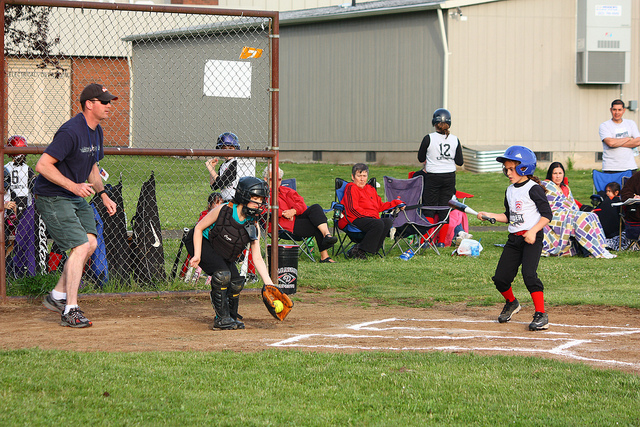
một trận thi đấu bóng chày ở trường học đang diễn ra